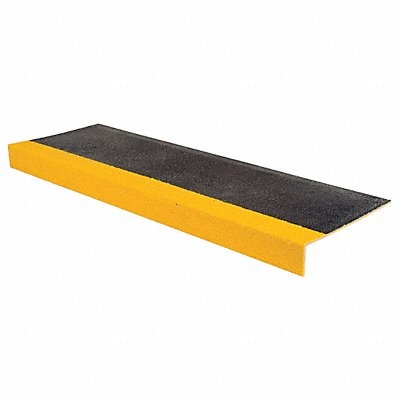
Stair Tread Yellow/Black 59in W
Stair Tread Cover Lip Height 1 1/4 in Nose Style Square Installation Hardware Included Yes Surface Design Full Coverage Grit ADA Compliant Yes Color Black/Yellow Edge Style Square For Surface Type Existing Concrete Open Mesh Steel Surfaces Wood Surfaces Grit Size Coarse Indoor/Outdoor Indoor Outdoor Installation Method Adhesive and Fasteners Material Fiberglass Reinforced Plastic Number of Grit Strips 1 Overall Depth 13 1/2 in Overall Width 59 in
Brand: Rust-Oleum
Category: Apparel & Accessories > Shoe Accessories > Shoe Inserts > Anti Slip Steps